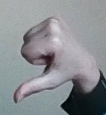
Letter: waw